Maxim Behar

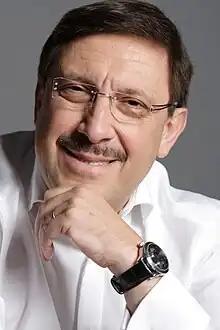

Maxim Behar is a Bulgarian businessman of Jewish descent. He is the CEO and Chairman of the Board of M3 Communications Group, Inc, a public relations and public affairs company, and a Hill+Knowlton Strategies partner since 2000. Behar is also president of the International Communications Consultancy Organization, board member of PR Museum in New York, and a frequent speaker at national and international events. He is also Chairman of the Board of World Communications Forum in Davos.